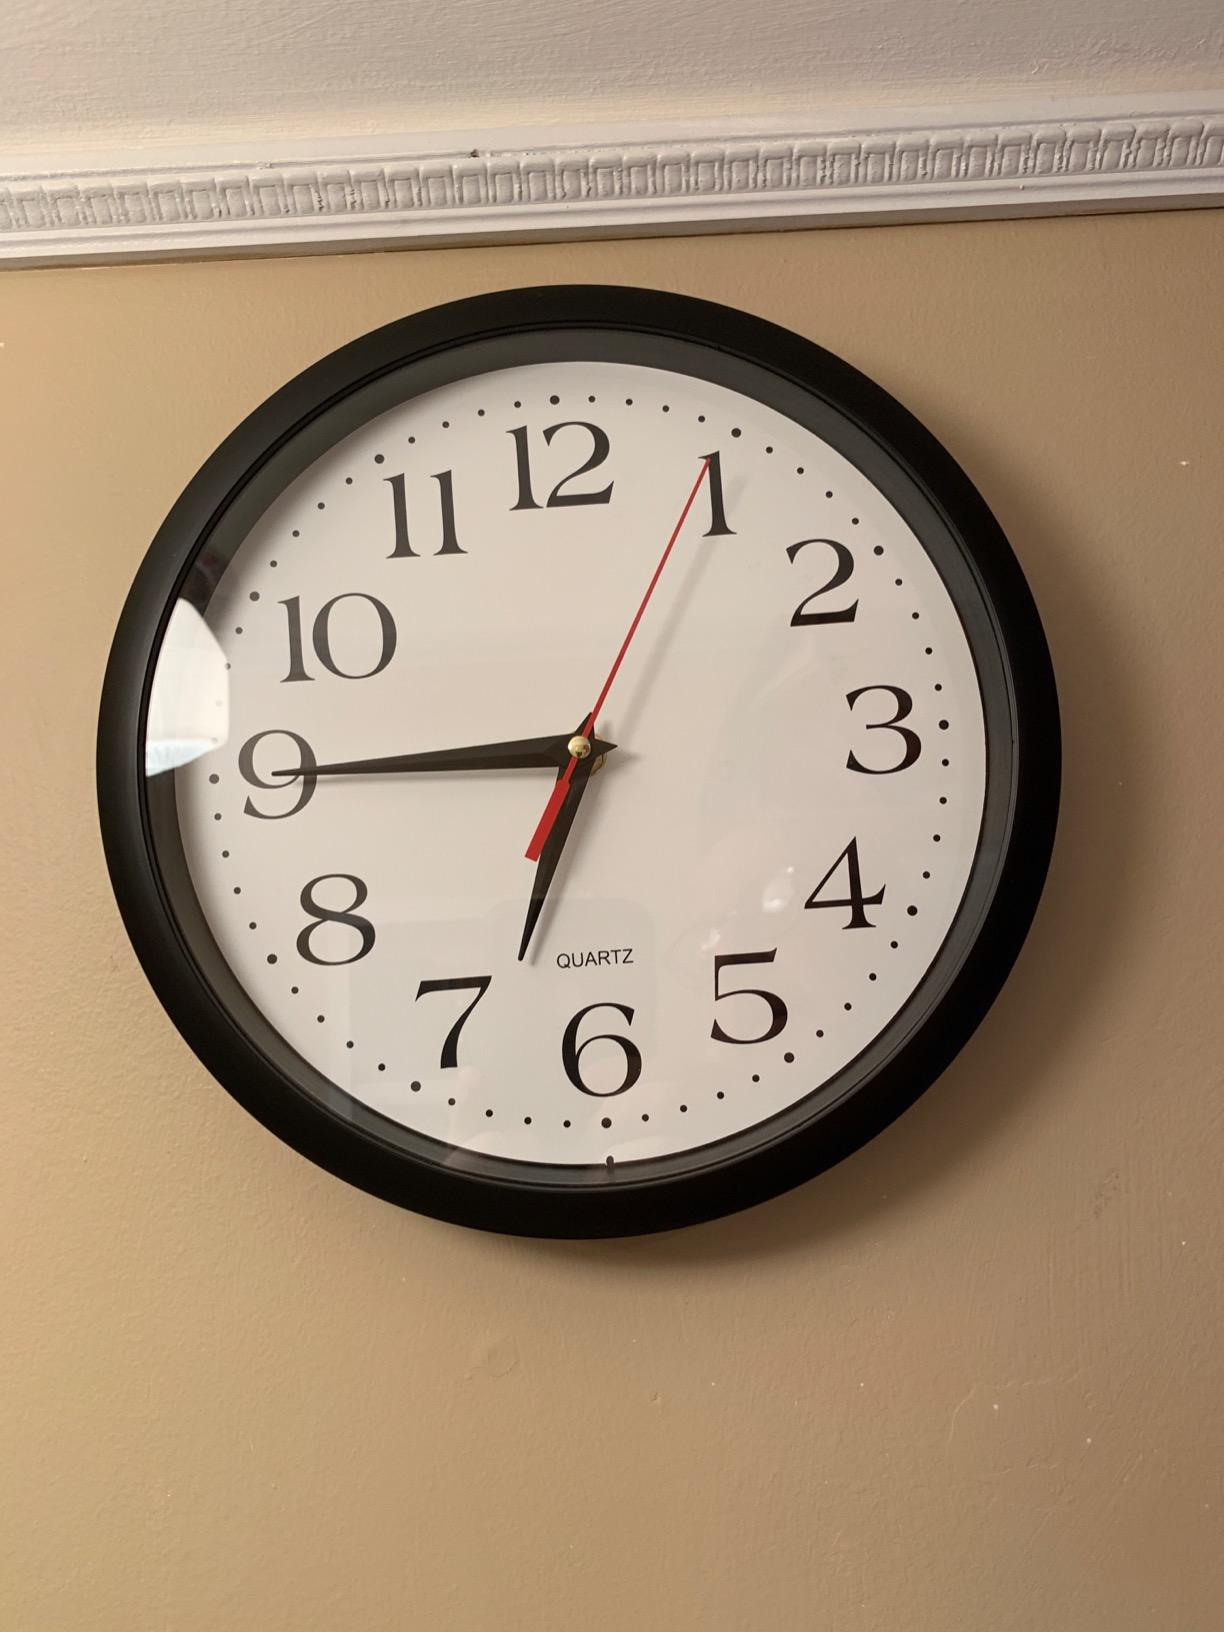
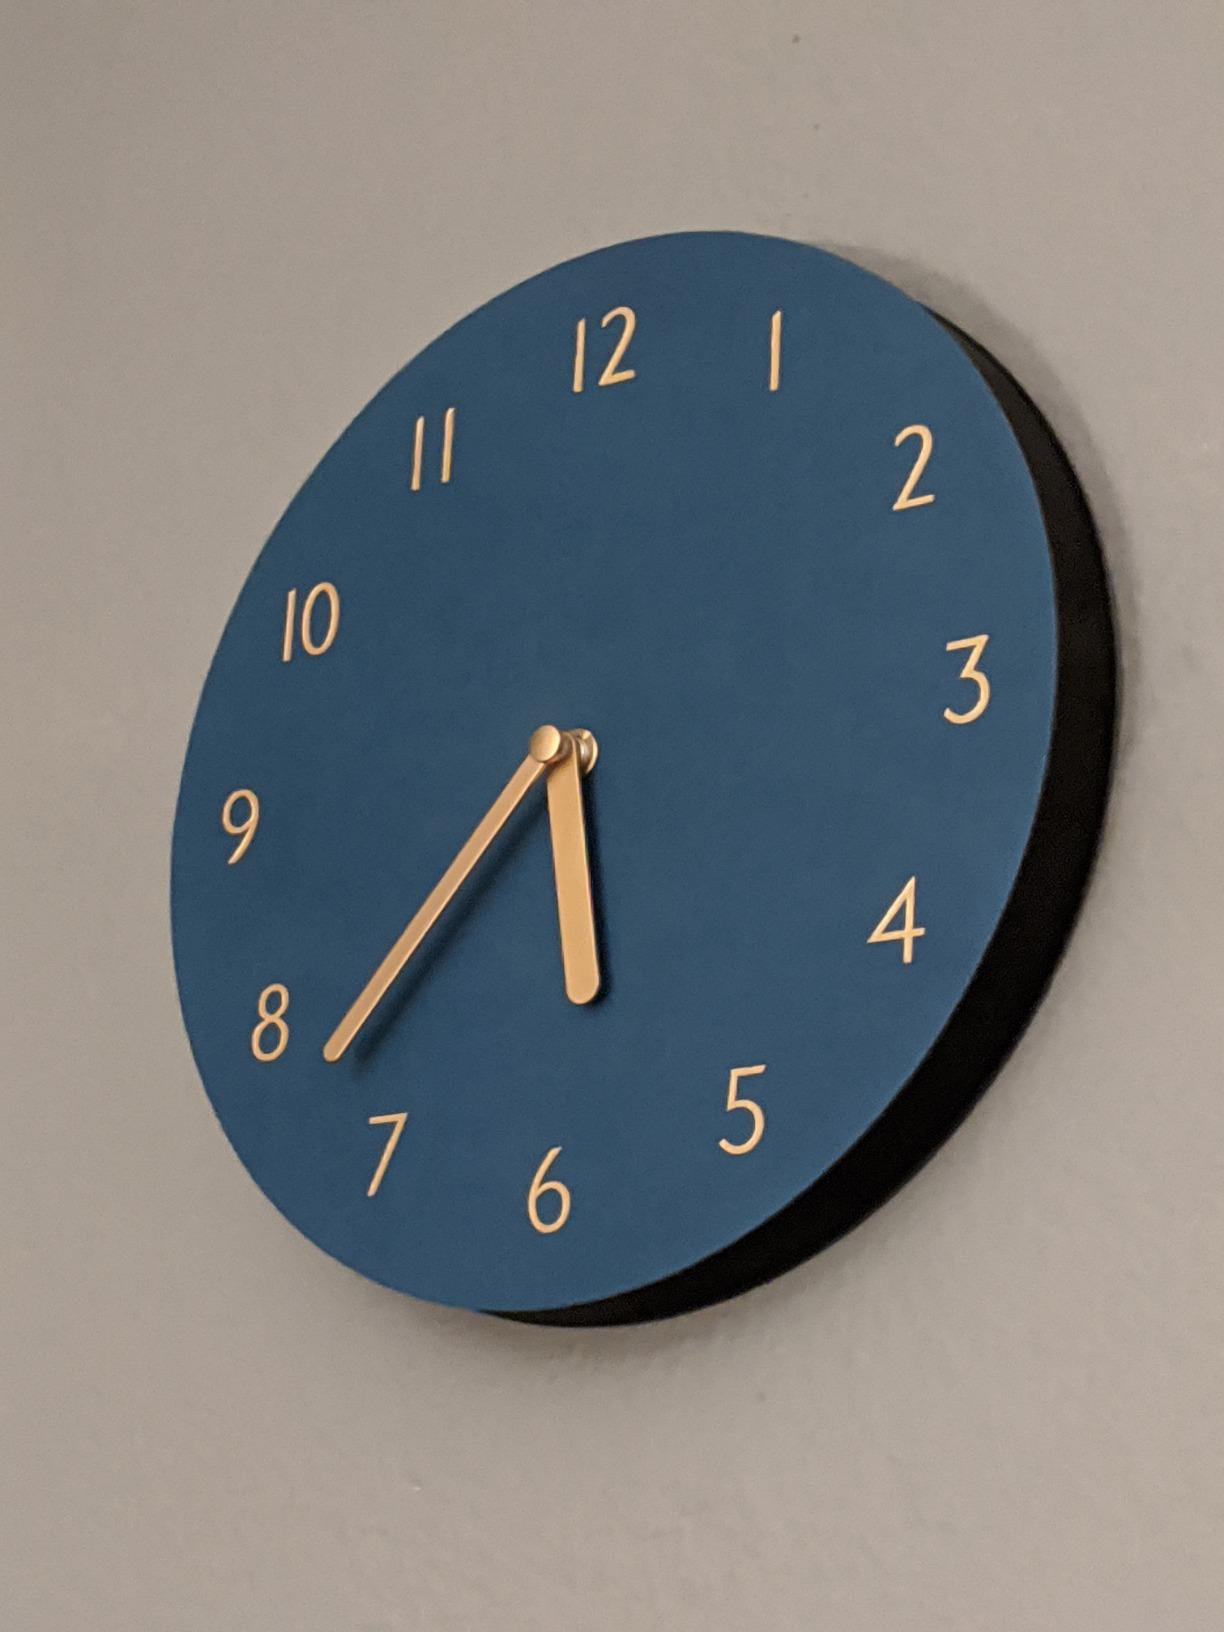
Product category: clock
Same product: no